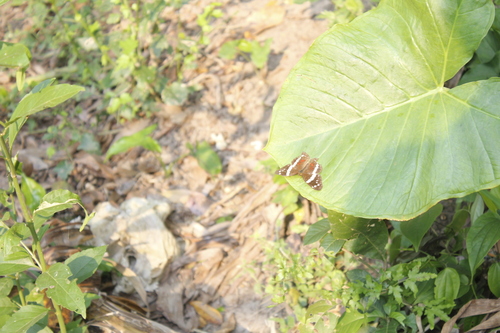
Scientific name: Anartia fatima
Common name: Banded peacock
Family: Nymphalidae
Order: Lepidoptera
Pollinator type: Primary pollinator
Habitat: Open areas and gardens
Geographic range: South America
Conservation status: Least Concern